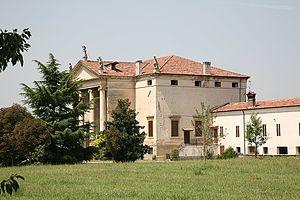
La villa Chiericati est une villa veneta d'Andrea Palladio sise à Vancimuglio, hameau de la commune de Grumolo delle Abbadesse, dans la province de Vicence et la région Vénétie, en Italie.